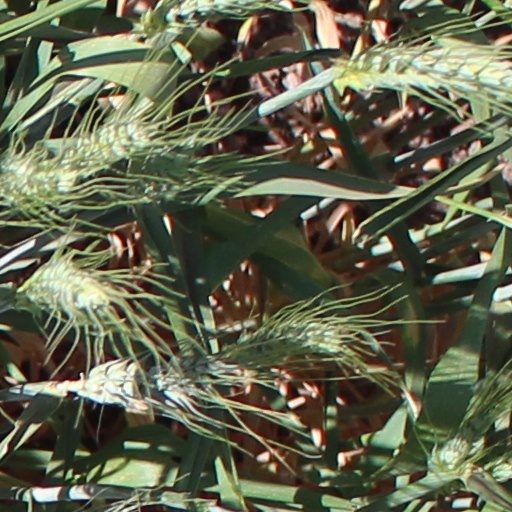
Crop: wheat